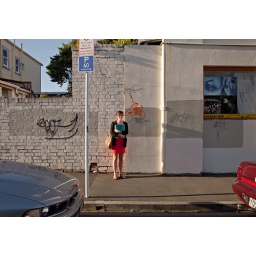
girl in a red dress